Music of India

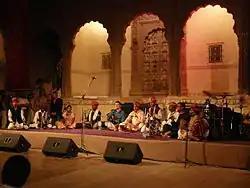
Group of Dharohar folk musicians performing in Mehrangarh Fort, Jodhpur, India

Bihu is the festival of New Year of Assam falling on mid-April. This is a festival of nature and mother earth where the first day is for the cows and buffaloes. The second day of the festival is for the man. Bihu dances and songs accompanied by traditional drums and wind instruments are an essential part of this festival. Bihu songs are energetic and with beats to welcome the festive spring. Assamese drums (dhol), Pepa(usually made from buffalo horn), Gogona are major instruments used.